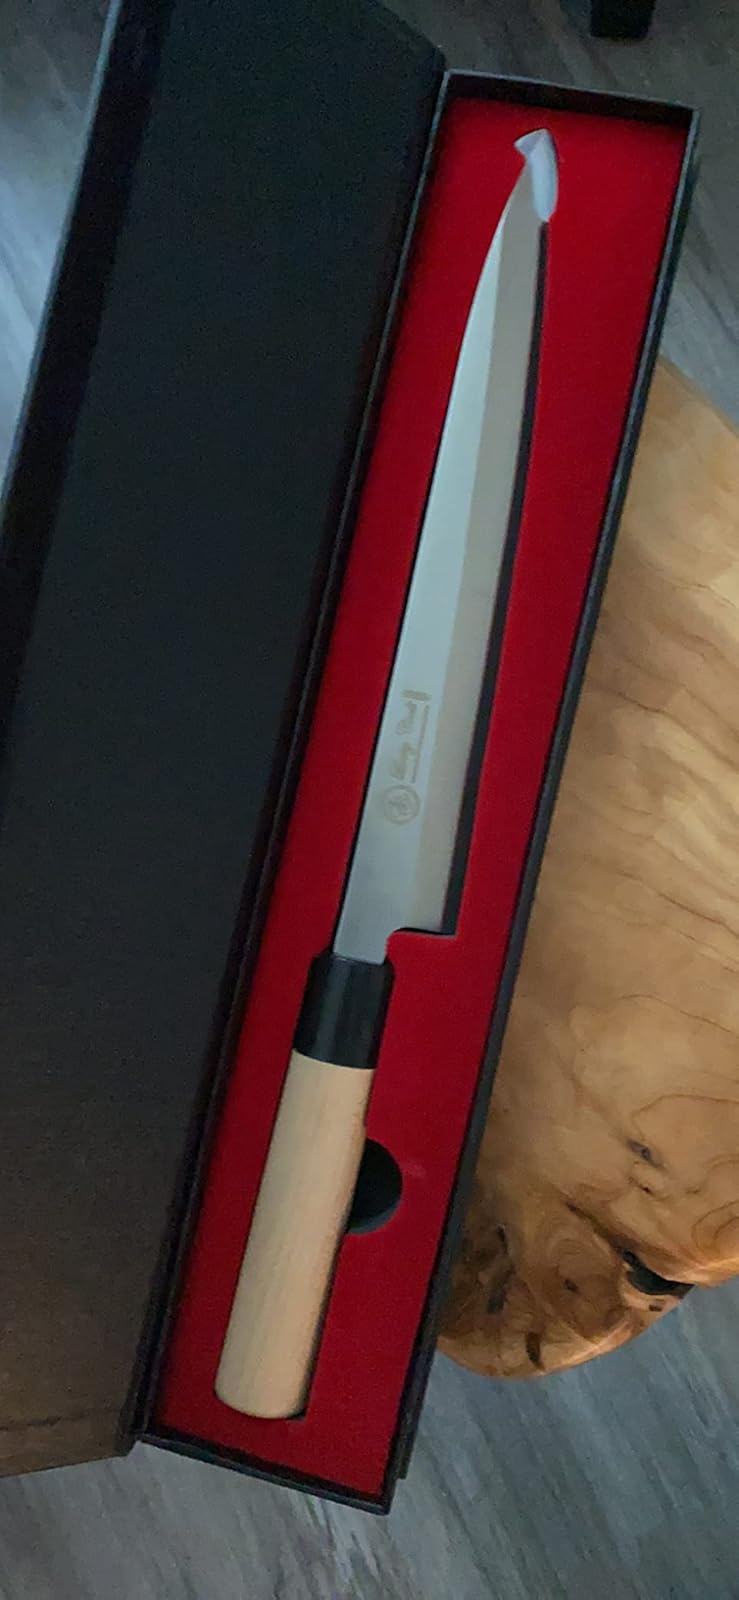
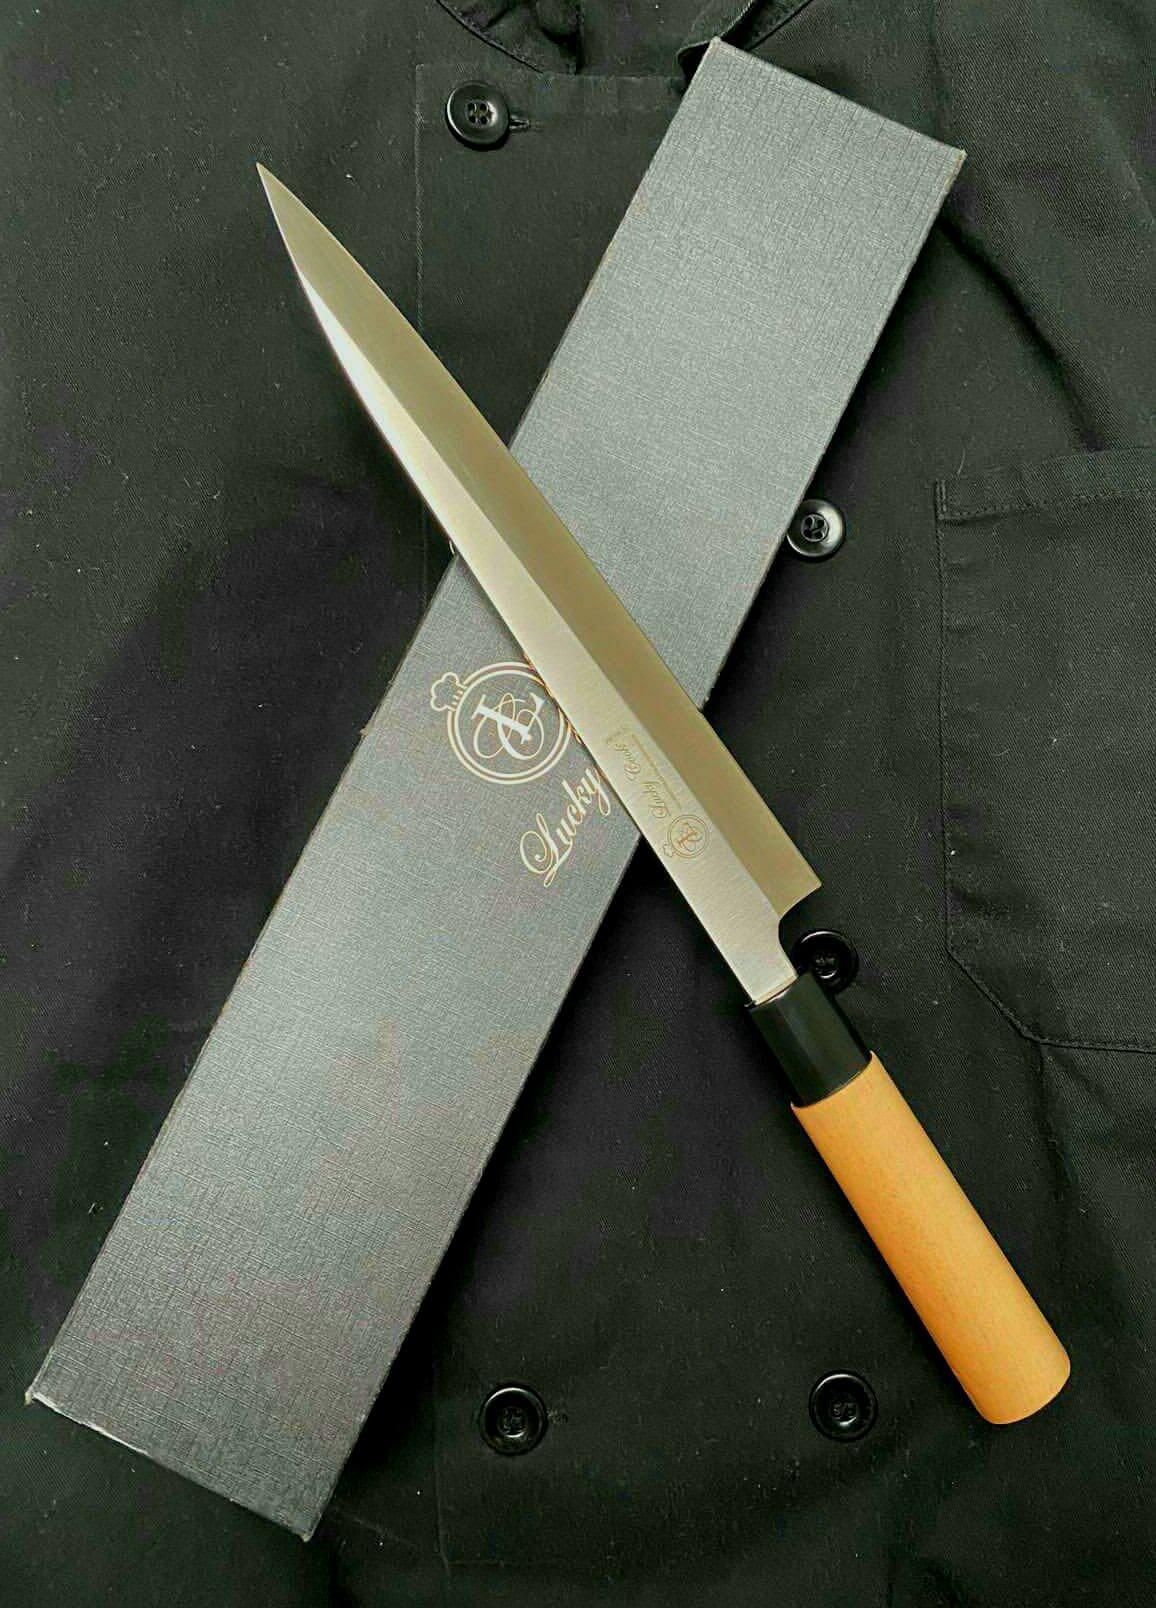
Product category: items_knife
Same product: yes